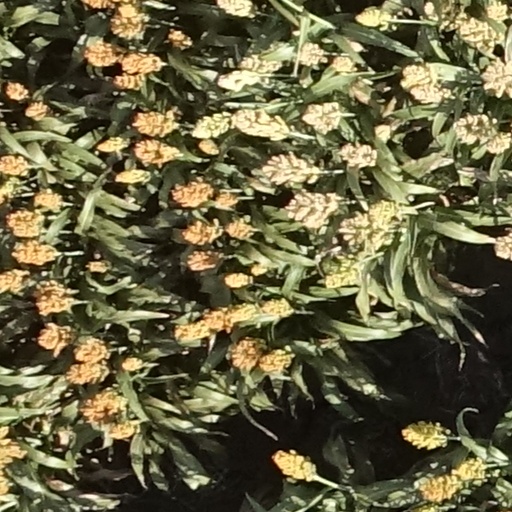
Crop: sorghum